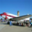
Label: airplane